List of secondary highways in Nipissing District

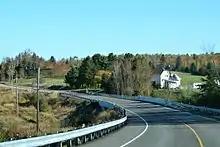
Highway 539 north of Warren

Secondary Highway 539, commonly referred to as Highway 539, is a secondary highway in the Canadian province of Ontario, located within the Sudbury and Nipissing Districts. Commencing at a junction with Highway 17 in the community of Warren, the highway extends northeasterly for to the community of River Valley, and thence southeasterly for to a junction with Highway 64 in Field.